Pentecostalism in Latin America

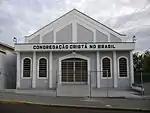
Christian Congregation in Águas de São Pedro

Pentecostalism in Latin America refers to the Pentecostal movement in Latin America. It is the second largest religious movement in the region, with approximately 30% of the population identifying with it, including the charismatic movement within the Catholic Church and Protestant churches. Pentecostals are the fastest-growing Protestant group, exerting a stronger influence in Latin America than in any other region worldwide. Pentecostalism is not a unified movement and has never formed a single structure encompassing all believers, with various branches often competing with one another.